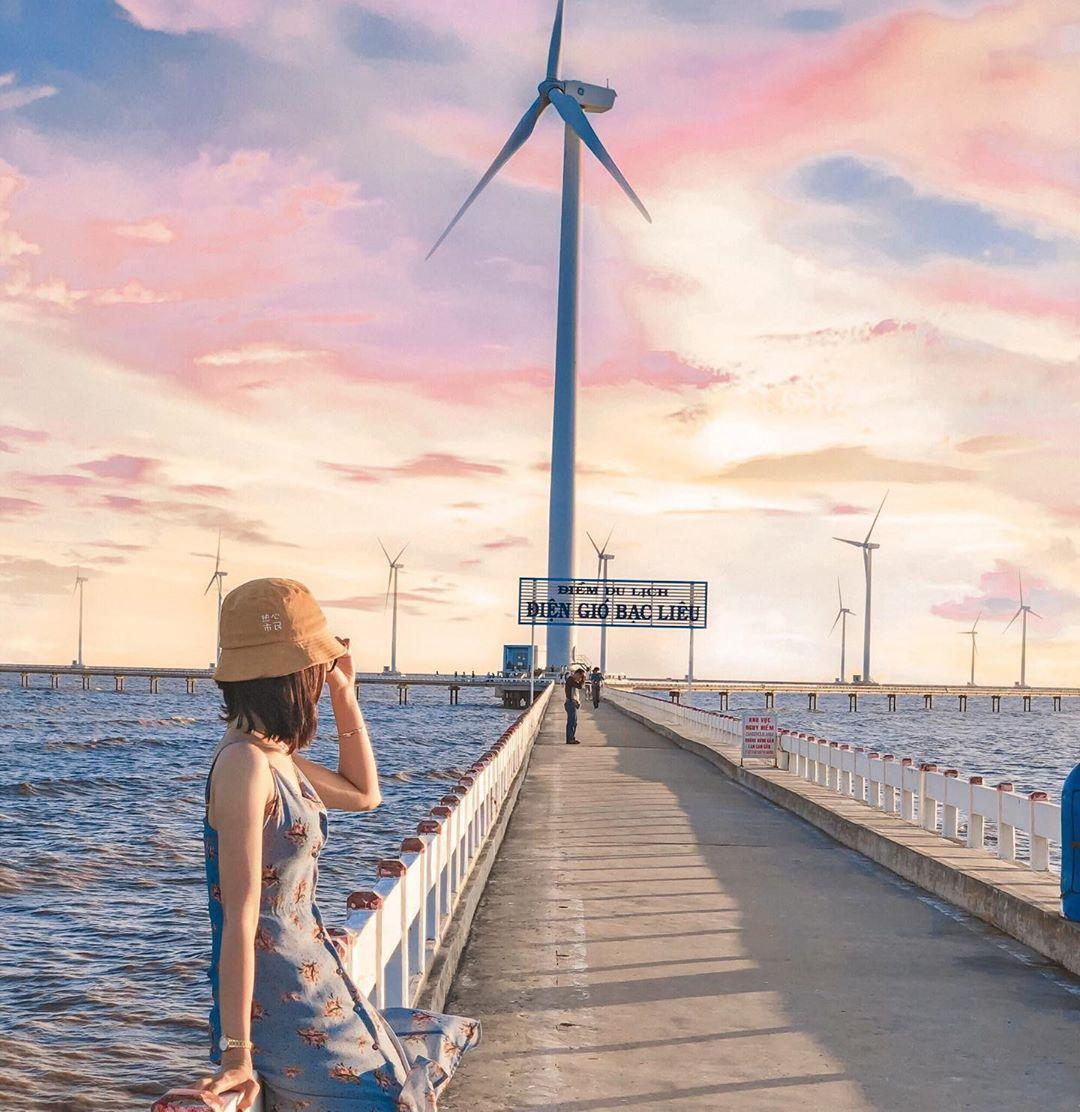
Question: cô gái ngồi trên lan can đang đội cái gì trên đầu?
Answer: cô ấy đội cái mũ vải